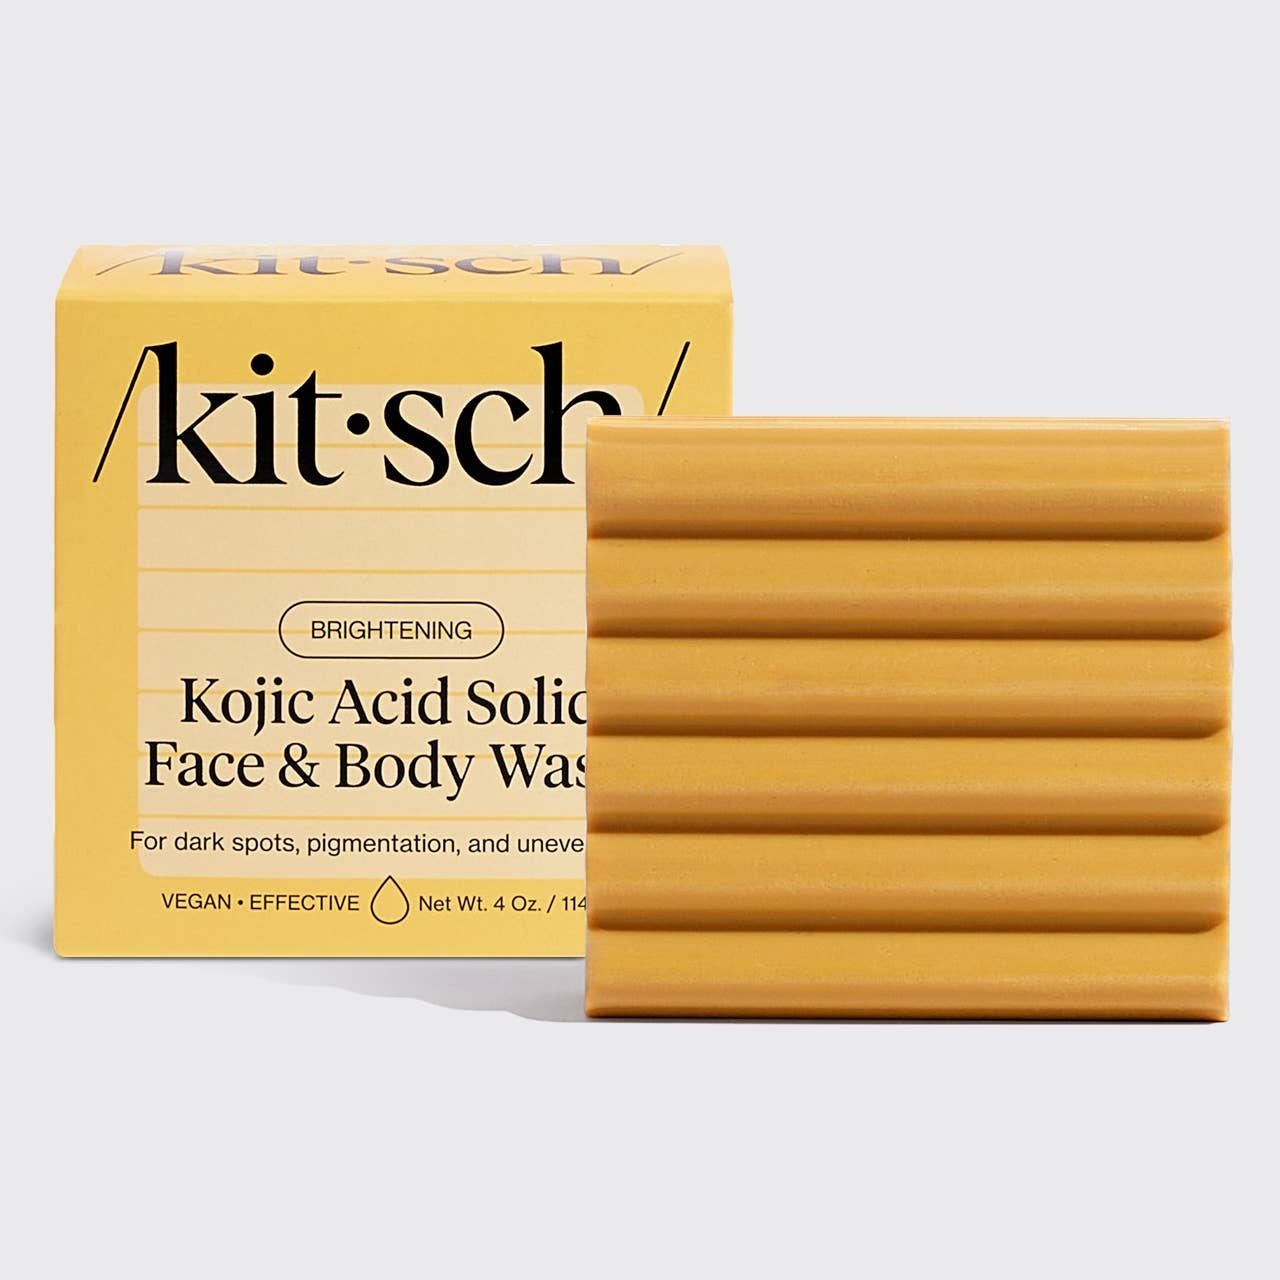
Kojic Acid Face and Body Bar
-Deeply cleanses your face and body with skin-loving turmeric, hydrating hyaluronic acid, and nourishing shea butter -Infused with kojic acid to help brighten your skin for an even-looking complexion -Formulated to help your skin glow from within by fading the look of dark spots and hyperpigmentation
Brand: Rebel Hart Co.
Category: Health & Beauty > Personal Care > Cosmetics > Bath & Body > Bar Soap